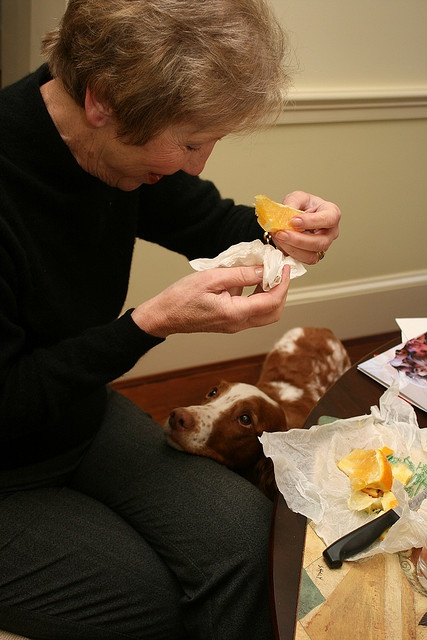
A woman eating food out of a wrapper.
A woman eating an orange has a dog near her.
A dog begging from his owner while she is eating a snack.
A woman eats an orange while a dog begs for a taste.
An elderly woman looking down at her dog as she eats.